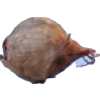
Label: onion